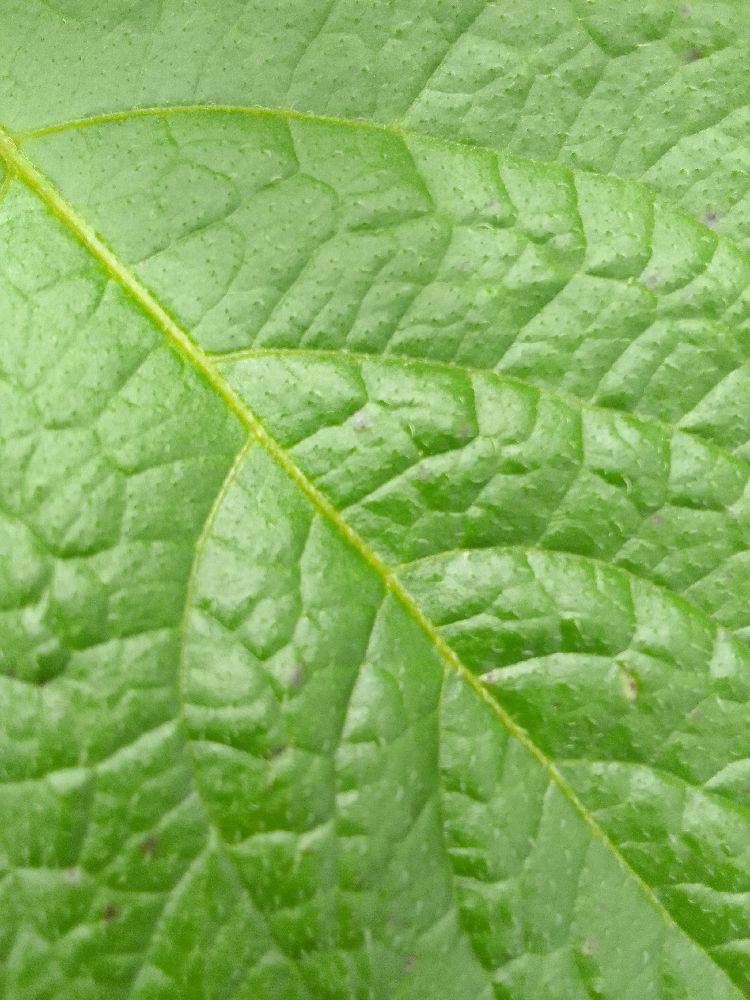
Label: Healthy